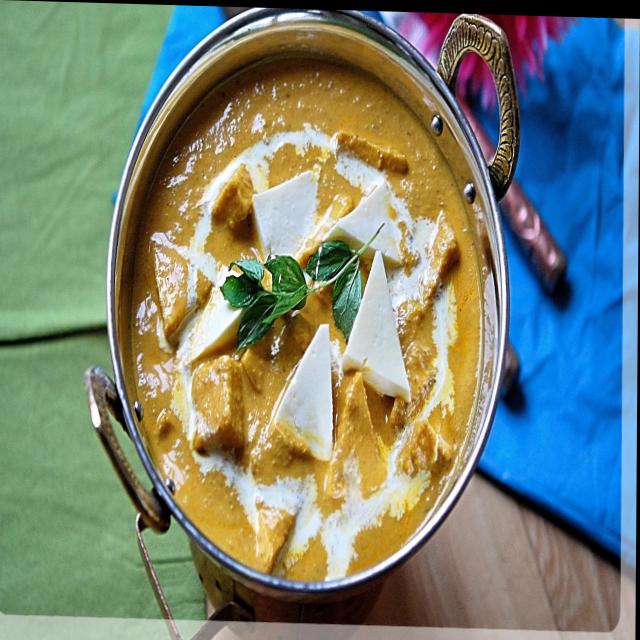
Dish: shahi_paneer